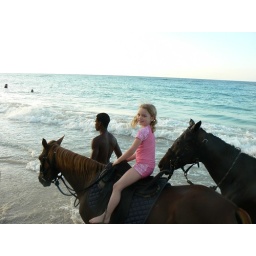
Emily riding a horse on the beach in jamaica